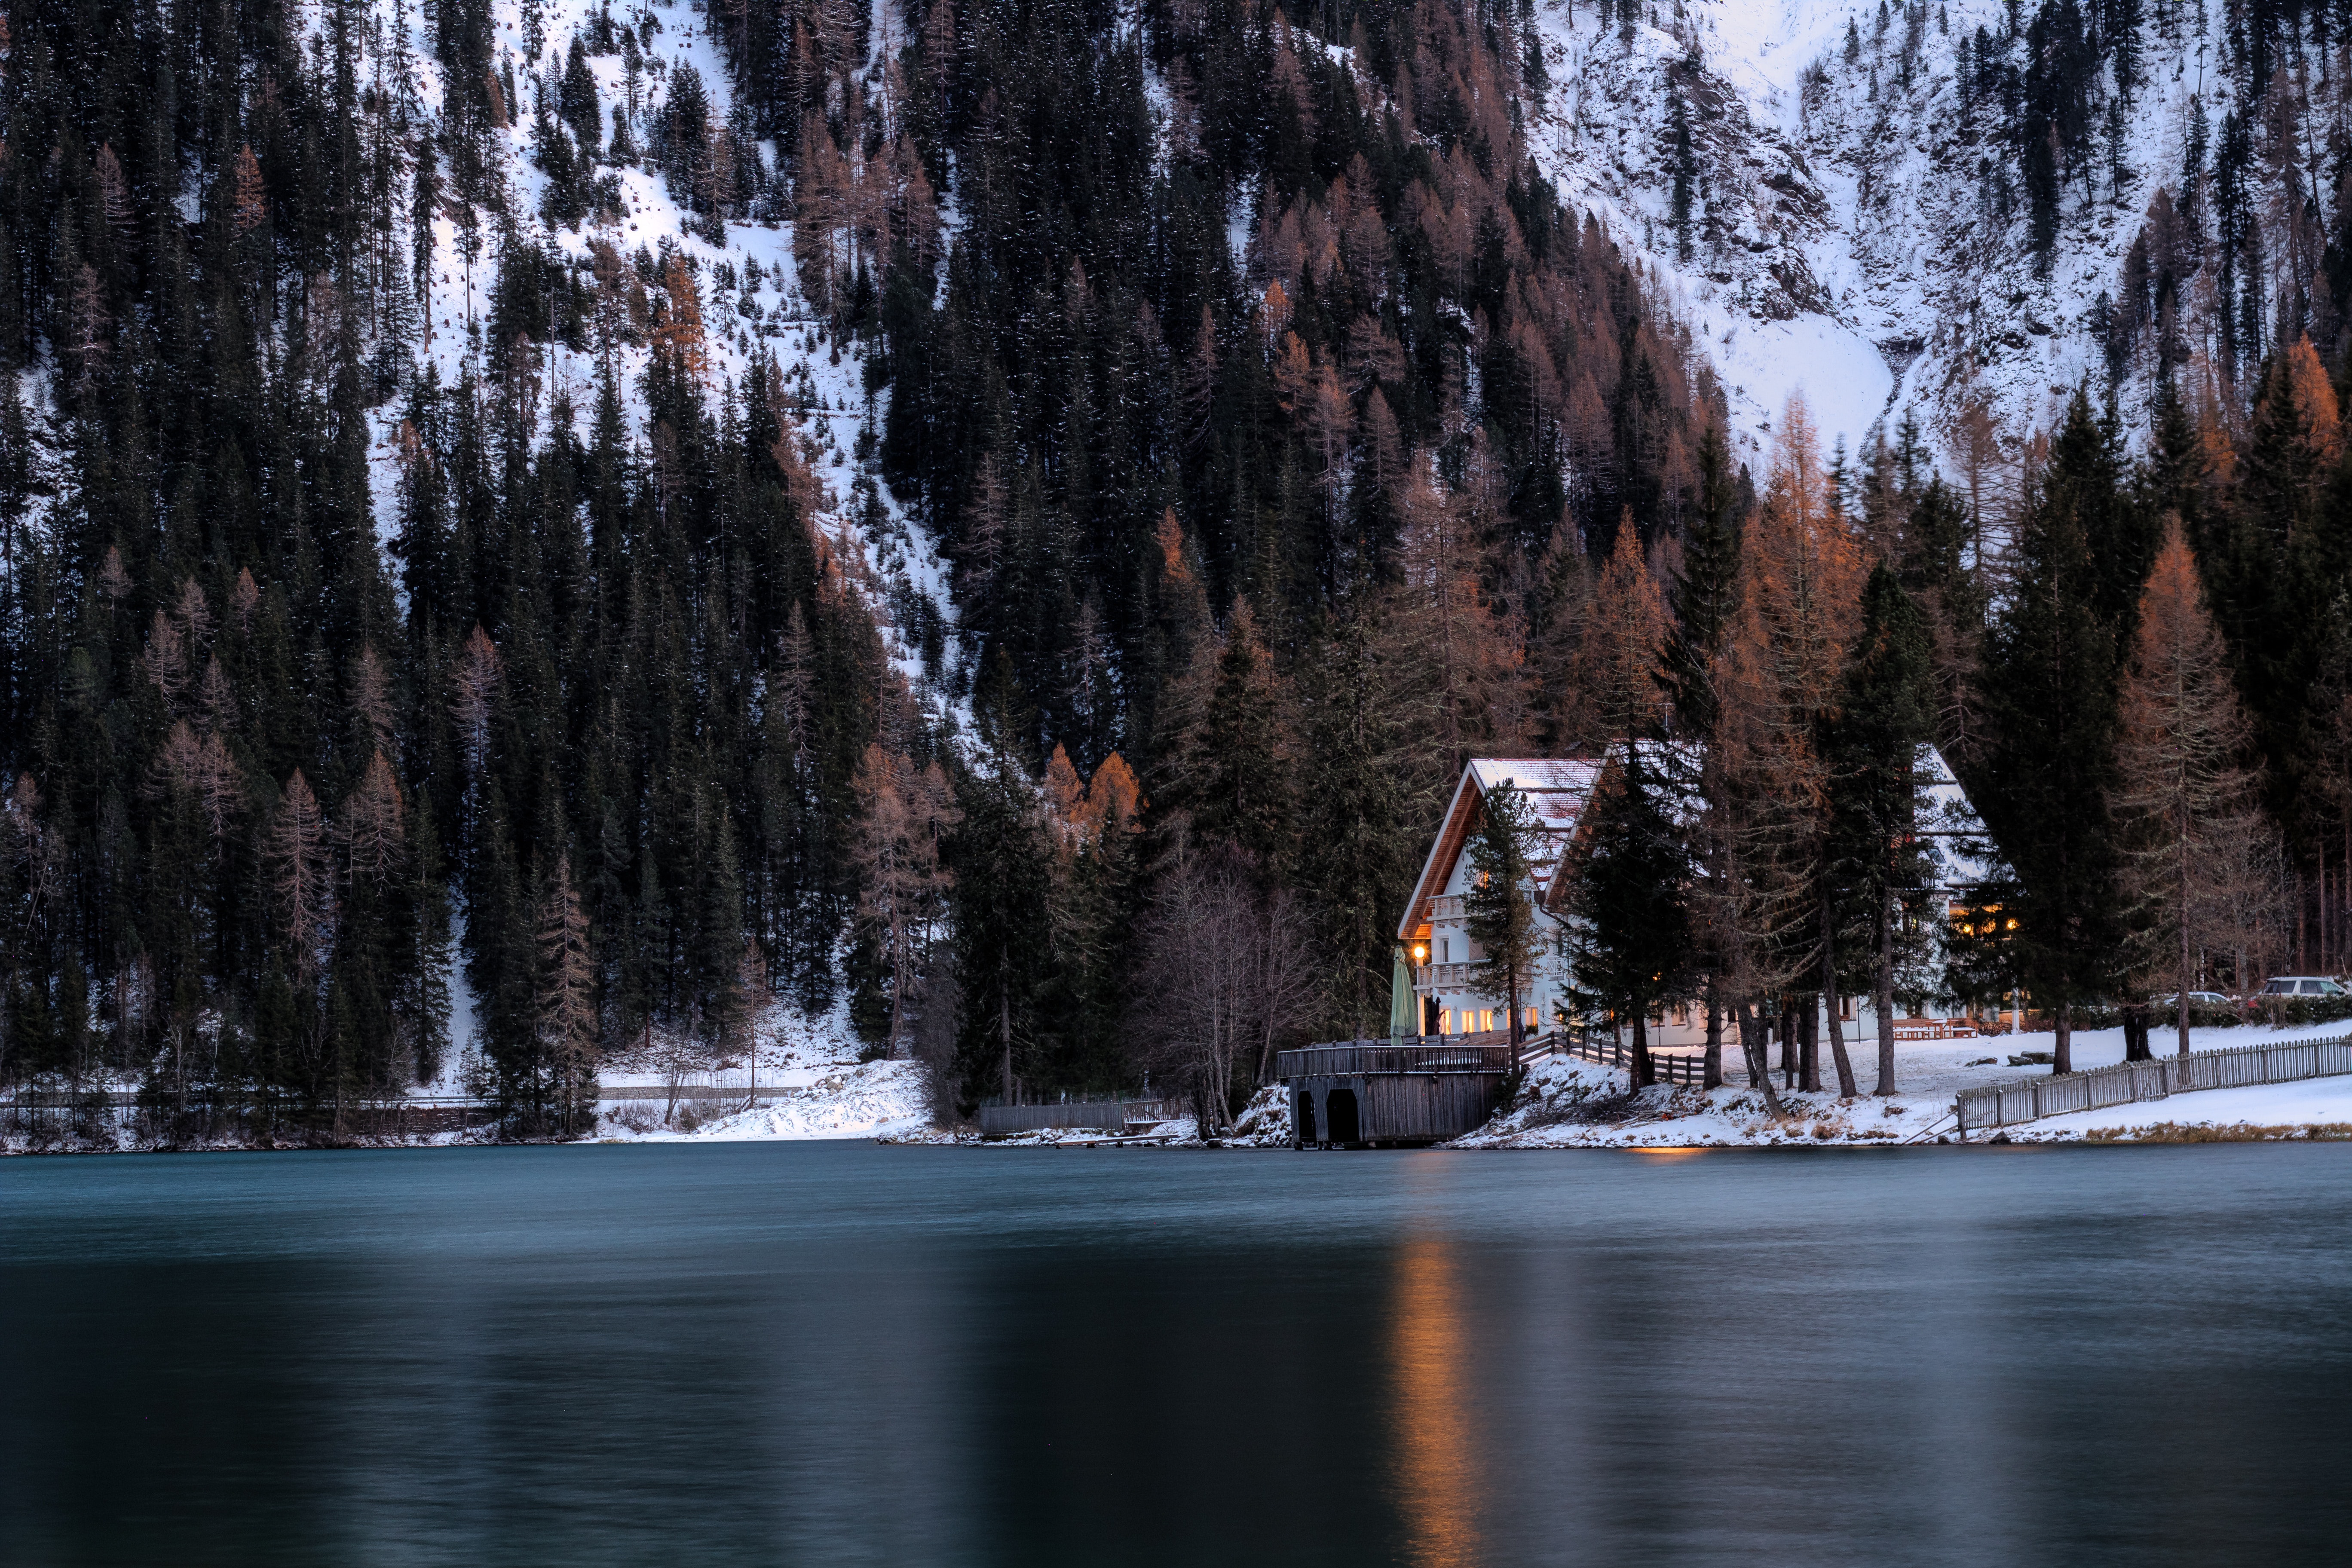
water, winter, tree, snow, freezing, natural landscape, lake, reflection, ice, sky, river, woody plant, plant, mountain, watercourse, national park, house, forest, frost, night, reservoir, pine family, bayou, channel